Bad Living

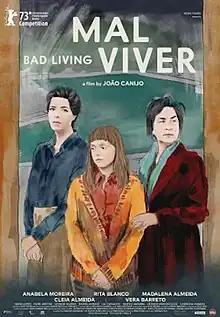
Official poster

Bad Living is a 2023 Portuguese-French drama film directed by João Canijo. Starring Anabela Moreira and Rita Blanco, the film portrays story of a family of several women from different generations, whose relationships with each other have grown poisoned by bitterness. It was selected to compete for the Golden Bear at the 73rd Berlin International Film Festival, where it had its world premiere on 22 February 2023. It won the Silver Bear Jury Prize at the festival. In September 2023, it was selected as the Portuguese entry in the Best International Feature Film category for the 96th Academy Awards.